Battle of Tannenberg

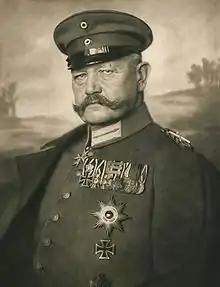
An old photograph of a man with a moustache in military uniform.

By the next morning, 21 August, Eighth Army staff realized that because Samsonov's II Army was closer to the Vistula crossings than they were, they must first relocate most of their forces to join with XX Corps to block Samsonov before they could withdraw further. Now Moltke was told that they would only retreat a short distance. François protested directly to the Kaiser about his panicking superiors. That evening Prittwitz reported that the German 1st Cavalry Division had disappeared, only to later disclose that they had repulsed the Russian cavalry, capturing several hundred. By this point, Moltke had already decided to replace both Prittwitz and his chief of staff, Alfred von Waldersee. On the morning of 22 August their replacements, Col. Gen. Paul von Hindenburg and Maj. Gen. Erich Ludendorff, were notified of their new assignments.